Kankaleshwar Temple

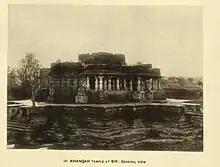
Kankaleshwar Temple, c. 1920s

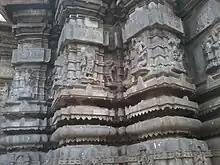
Carvings

The temple bears no inscription, and therefore the exact date of its erection is unknown. However, from the style of its construction, it was probably built between the 10th and 12th centuries.